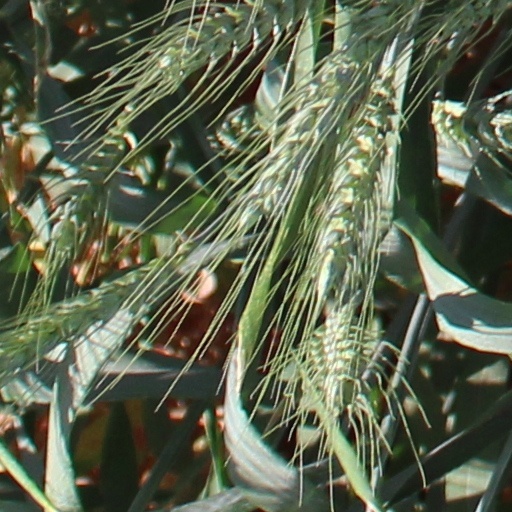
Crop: wheat